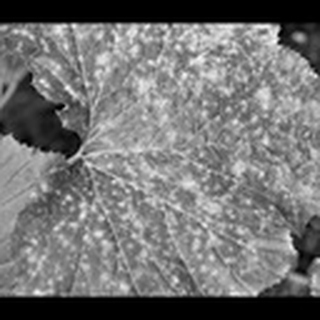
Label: cotton_powdery_mildew